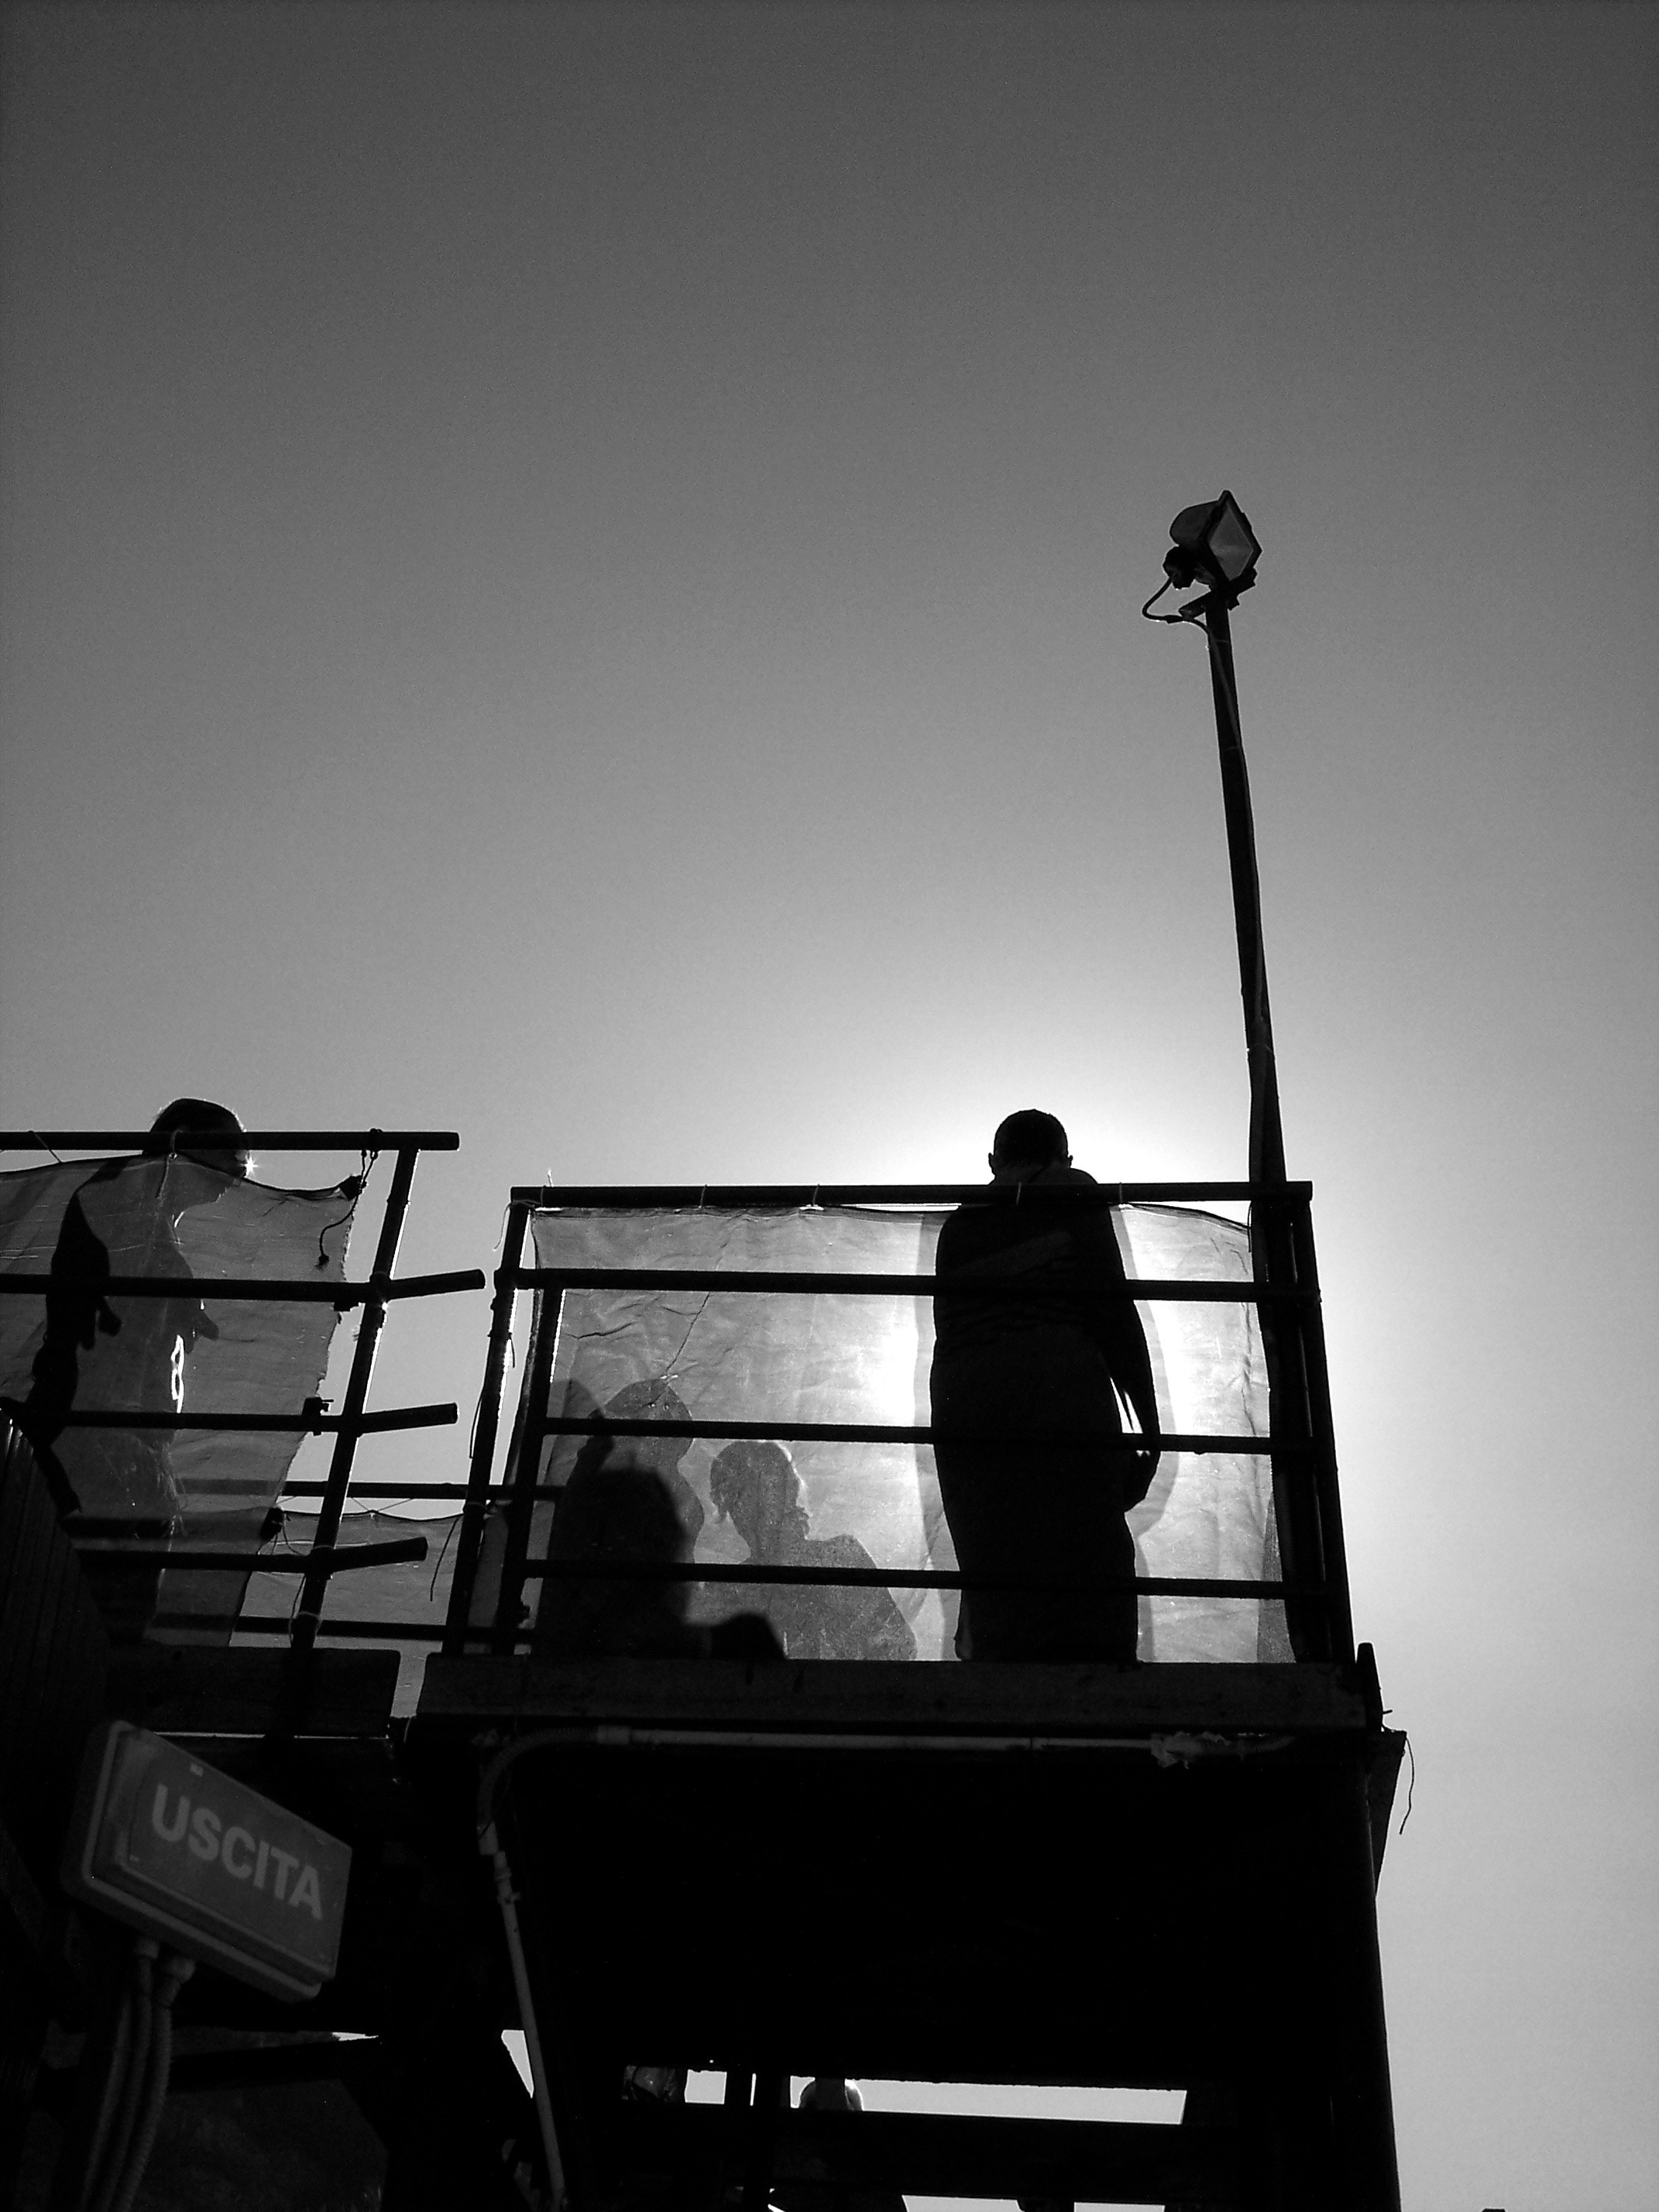
silhouette, light, black and white, white, photography, shadow, darkness, black, monochrome, lighting, photograph, backlight, silhouettes, shape, monochrome photography, film noir